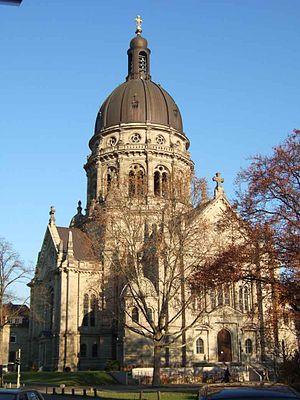
L’église du Christ, à Mayence est une église d'une paroise protestante unie, construite par Eduard Kreyßig de 1896 à 1903.